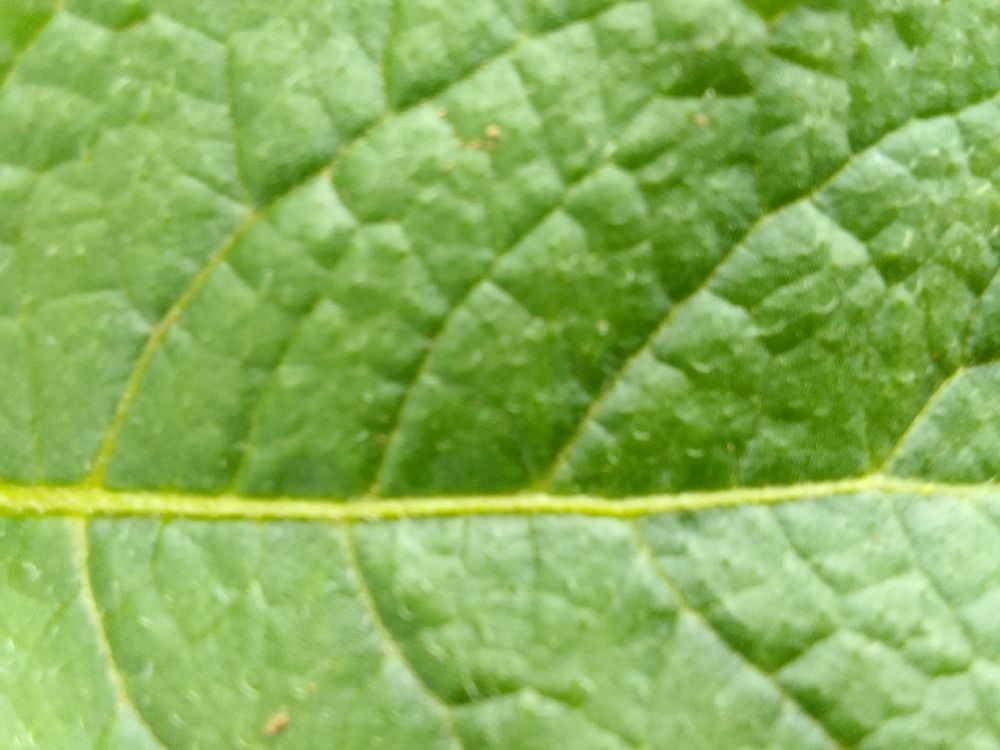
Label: Healthy